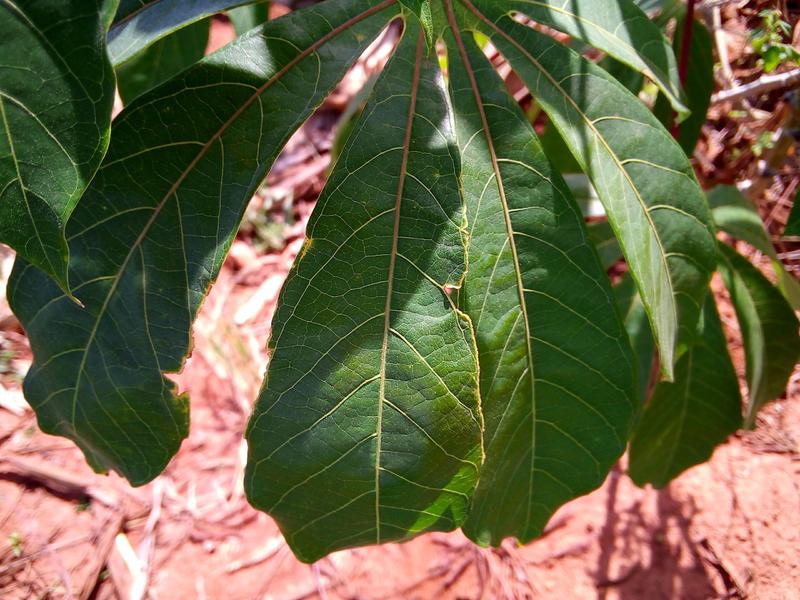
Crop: cassava
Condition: healthy